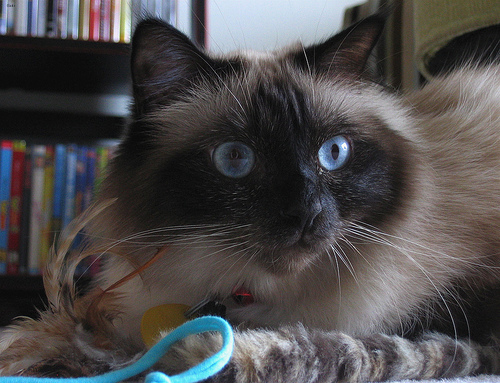
Breed: birman